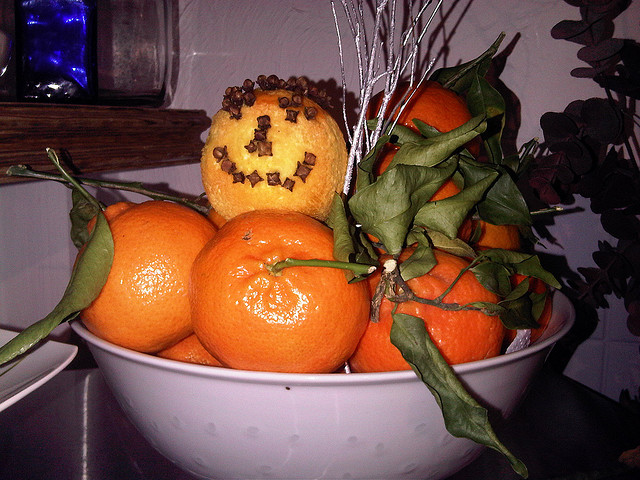
user: Given an image and a question. Answer the question in a short answer. Question: How is this fruit grown? Short Answer:
assistant: tree